Carrera Theater (Guatemala)

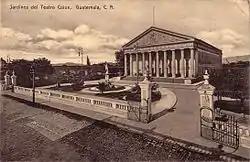
Colón Theater after its remodeling in 1892.

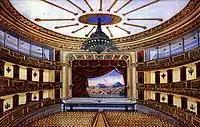
Colón Theater stage. Painting from 1890.

Appleton's Guide to México and Guatemala of 1884 describes the theater as follows: «In the middle of the square is the Theater, similar in size and elegance to any of the rest of Spanish America. Lines of orange trees and other nice trees of brilliant flowers and delicious fragrances surround the building while the statues and fountains placed at certain intervals enhance even more the beauty of the place.